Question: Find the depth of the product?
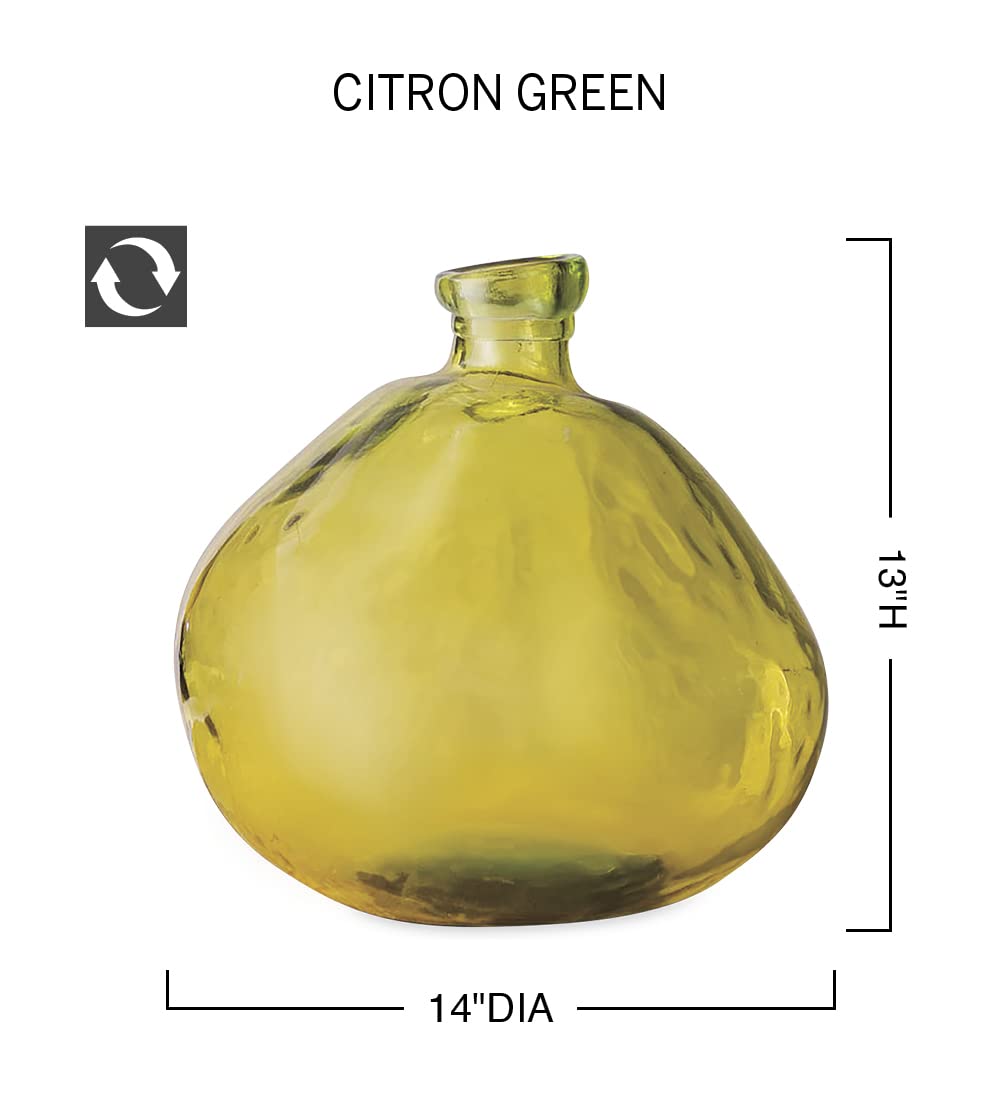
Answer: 14.0 inch